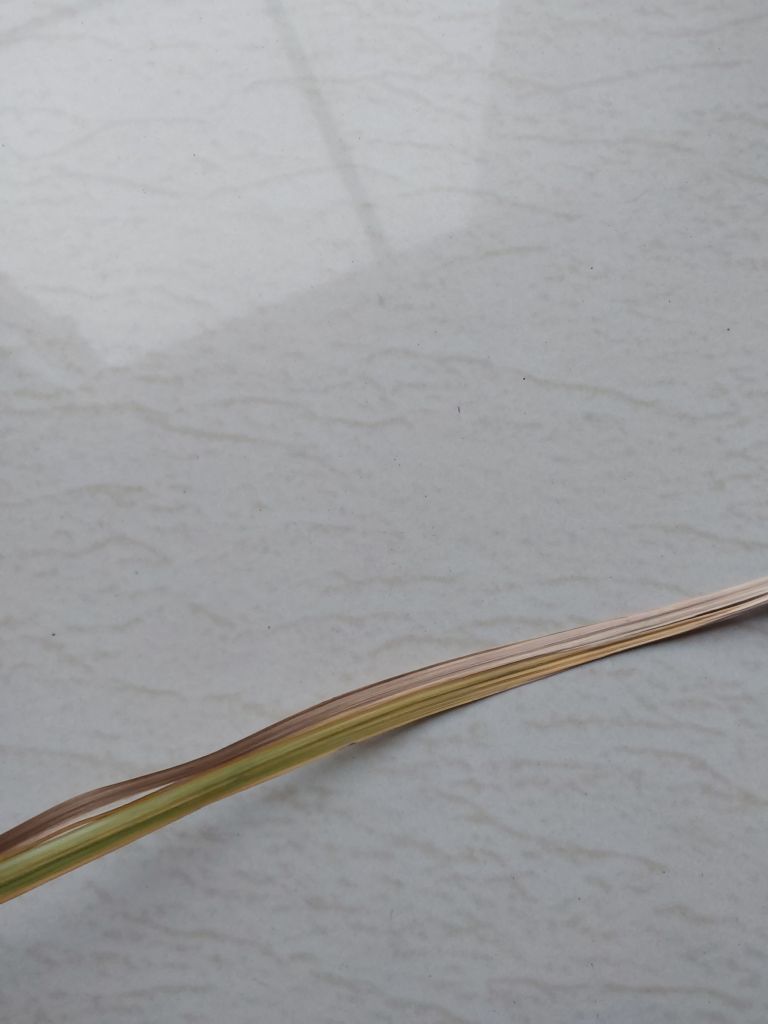
Label: Dried